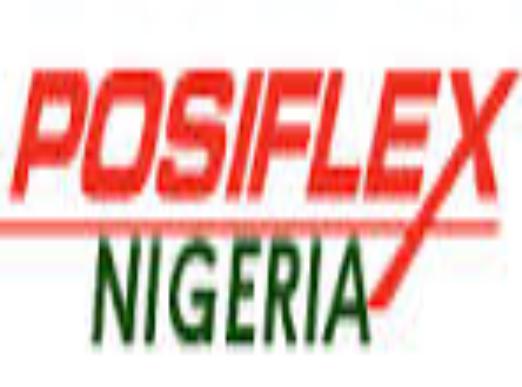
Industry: Others